Barstow Yard

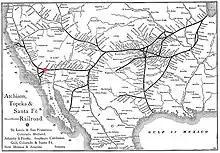
Network of AT&SF of 1891, incl. Distance right was a connection from San Francisco to Chicago (left Barstow8x8px)

The AT&SF was able to expand its original network from Kansas (Atchison and Topeka Railroad) to New Mexico (Albuquerque and Santa Fe) to the Pacific coast by the end of the 19th century. In 1888, the rail network extended east to Chicago, Illinois. Another transcontinental railroad connection was built in the south after the Sunset Route of the SP, which was completed in 1883 and ran further south from Yuma via El Paso to New Orleans. Due to its location at the junction of routes to San Francisco in the north and to Los Angeles and San Diego southwest, Barstow was, after Sacramento, one of the most important railway hubs in California at the beginning of the 20th century. After the train station was destroyed by a fire at the end of 1909, AT&SF built a large railway depot with a roundhouse for 25 steam locomotives. Tracks were built to expand along the Mojave River into a large marshalling and freight yard.